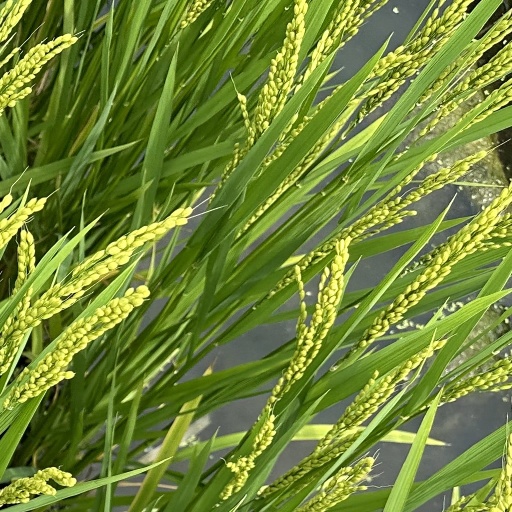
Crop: rice